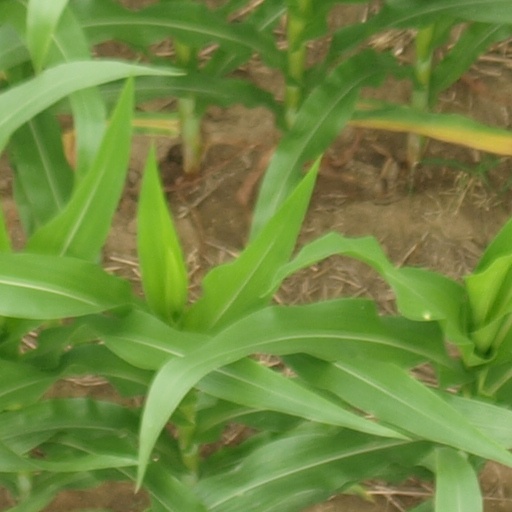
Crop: maize; corn